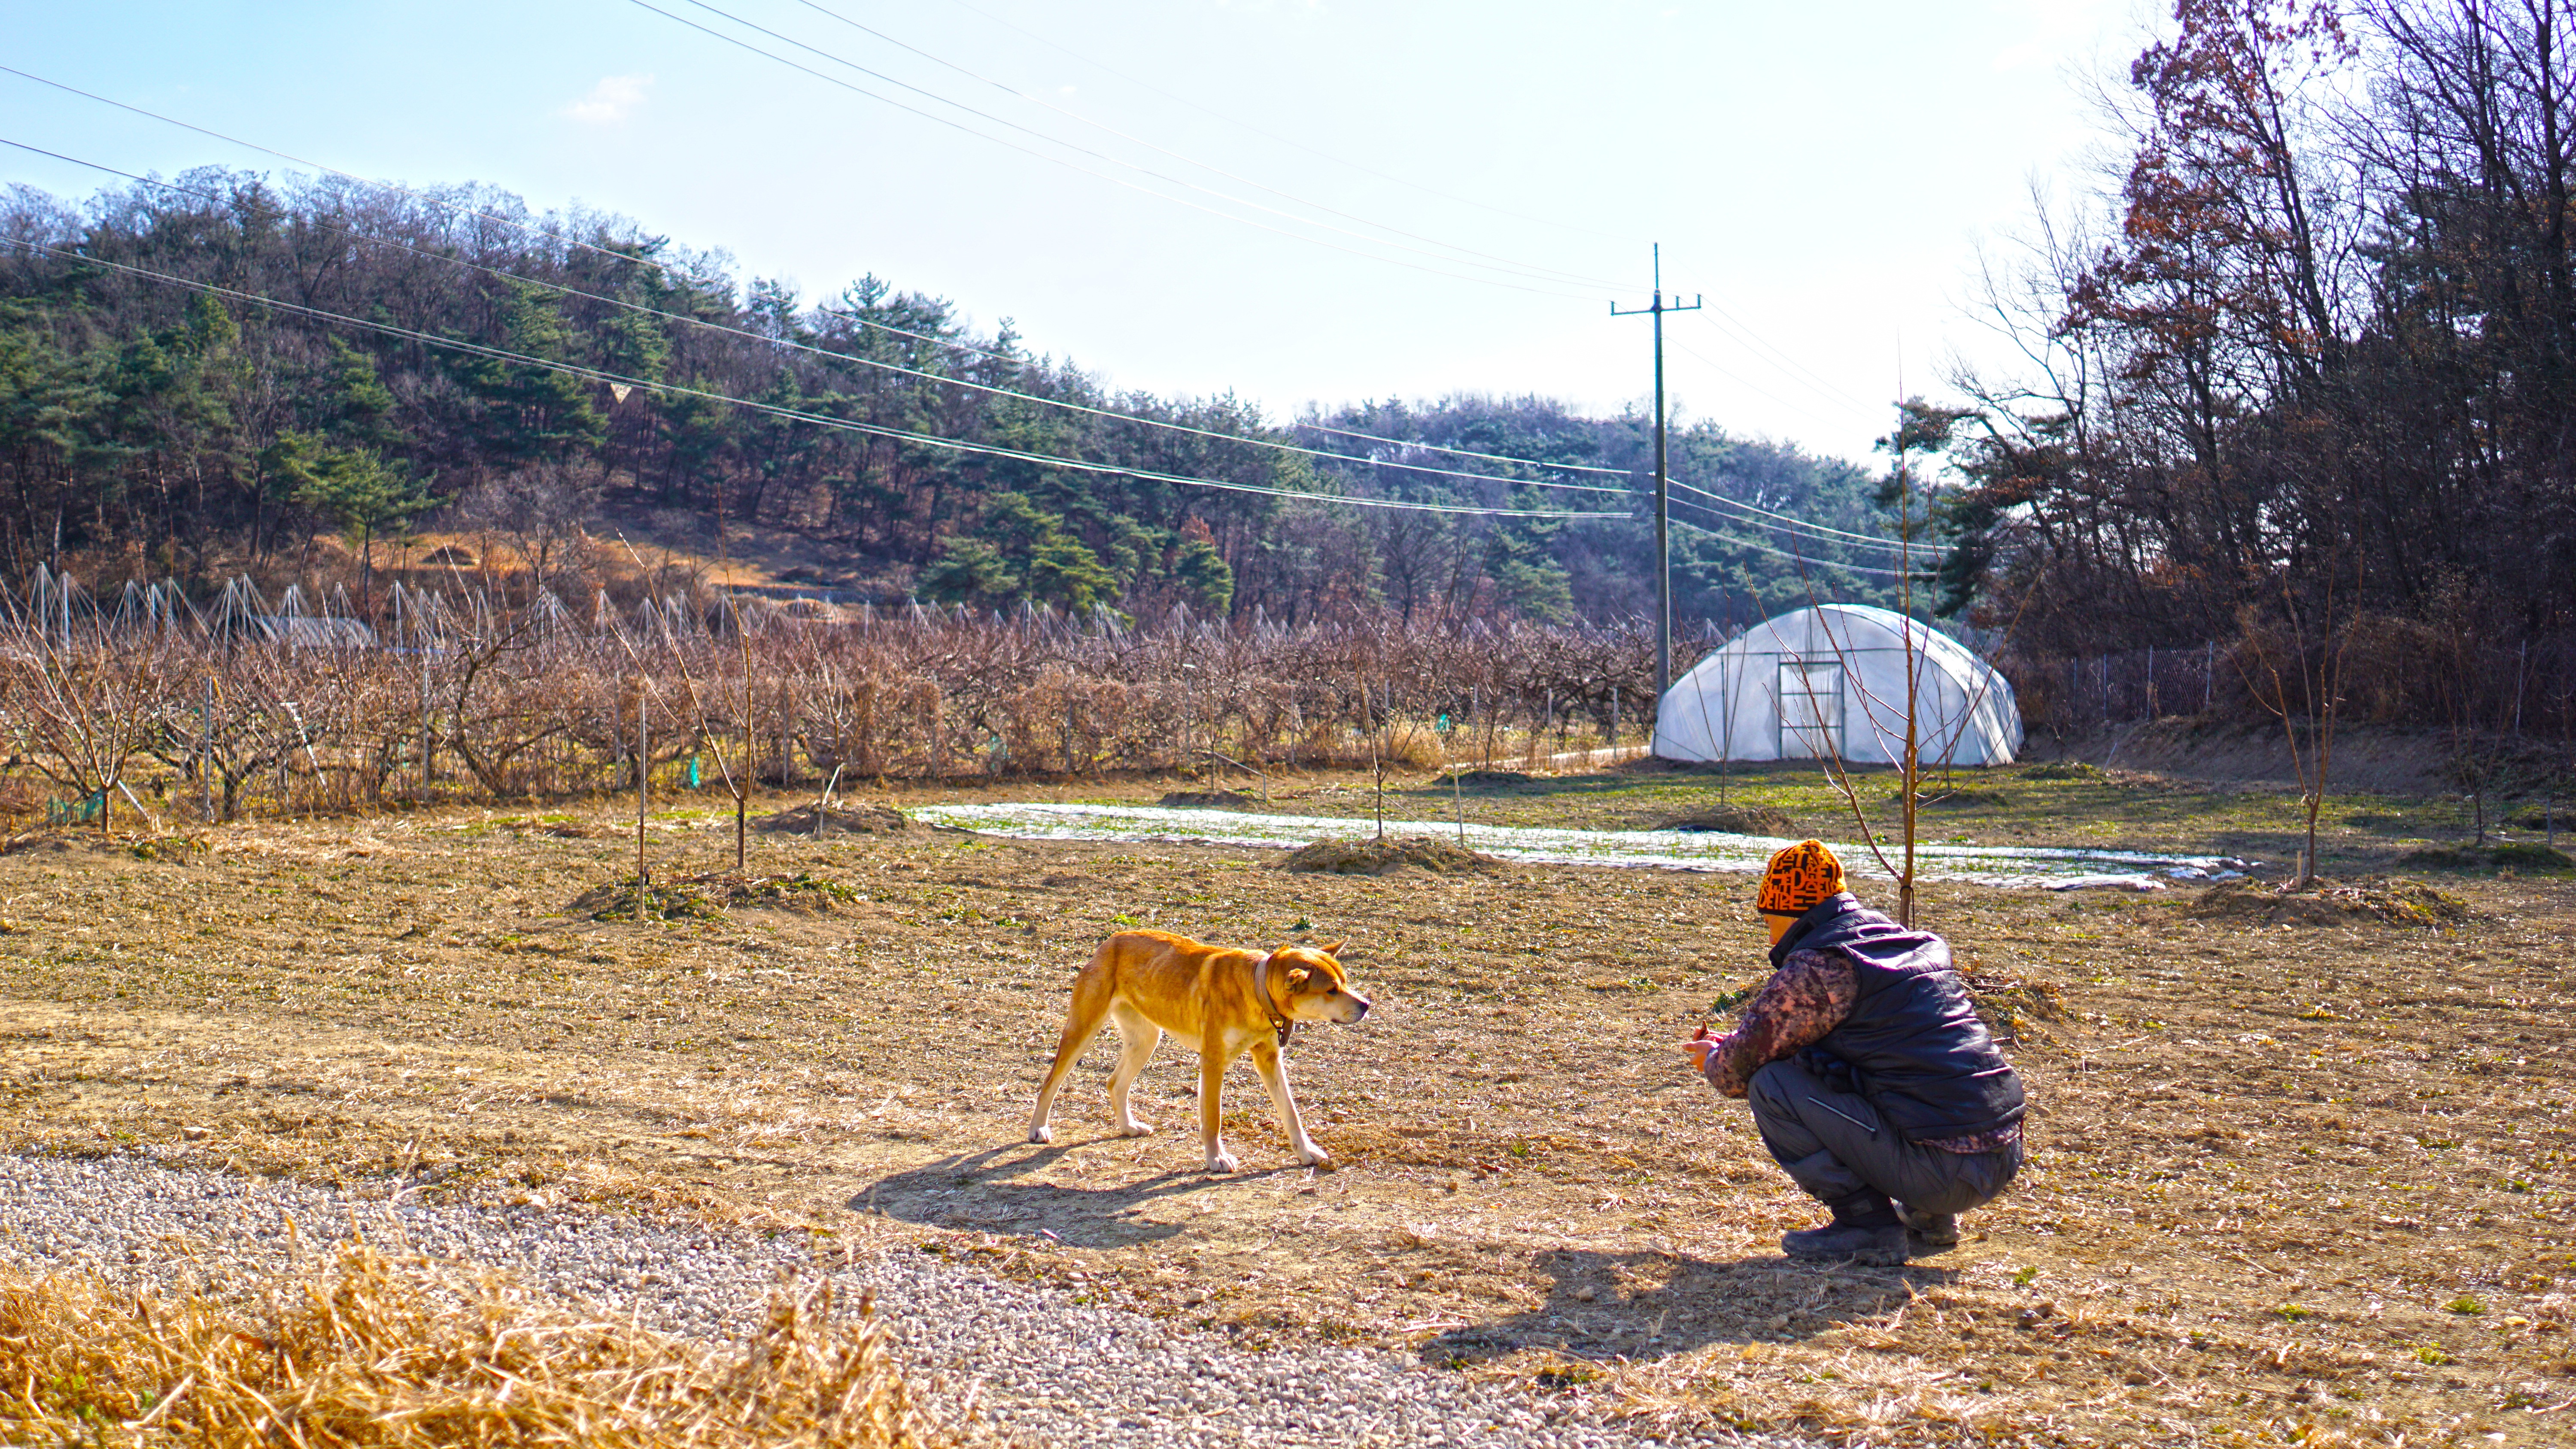
man, landscape, sea, nature, forest, outdoor, mountain, winter, cloud, sky, sunshine, field, farm, morning, view, wind, dog, country, travel, rural, orange, autumn, scenery, romantic, agriculture, tourism, korea, beautiful, wallpapers, tourist destination, rural area, republic of korea, in the cold, winter mountain, barley field, family trip, youngcheon